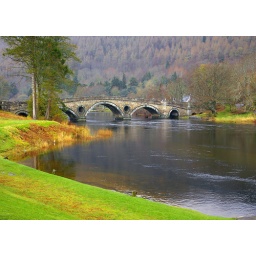
The bridge over the river Tay at Kenmore, Scotland